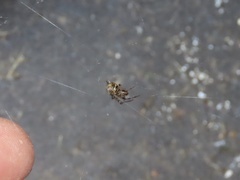
Species: Parasteatoda_tepidariorum